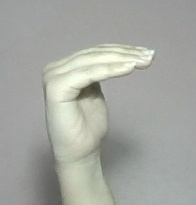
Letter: haa